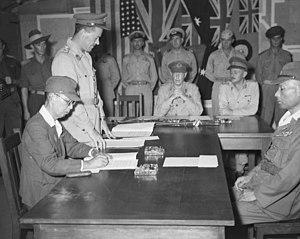
1945 est une année commune commençant un lundi.
La 17ᵉ armée est une unité de l'armée impériale japonaise basée à Rabaul en Papouasie-Nouvelle-Guinée durant la Seconde Guerre mondiale.
Masatane Kanda, 神田 正種, né dans la préfecture d'Aichi, au Japon, est un général japonais de l'Armée impériale japonaise pendant la Seconde Guerre mondiale.
Tomoshige Samejima est un amiral de la Marine impériale japonaise pendant la Seconde guerre mondiale.